Stadium Merdeka

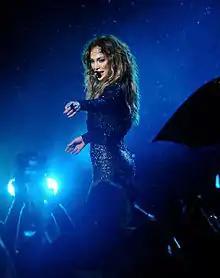
Jennifer Lopez in her Dance Again World Tour Live on 3 December 2012

The first match of the stadium was the opening match of the 1957 Independence Football Tournament, on 31 August 1957, between Hong Kong League XI and Cambodia. The Hong Kong League XI became the first team to win at Independence Stadium beating Cambodia with 6–2. The first goal was scored by Law Kwok-tai. On the next day, the Malayan national team play its first game at the stadium on a match against Burma, which finished 5–2. The national team will win its first Merdeka Cup in 1958 on a match against South Vietnam.